Meredith O'Connor

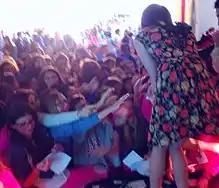
With Fans on Tour in Greece

Meredith O'Connor is an American singer, businesswoman and mental health activist. She is a former model and activist for the NGOCSD-NY supporting the United Nations and communities globally. She is regarded as influential in a Forbes feature for her global impact in pop culture. Her music has been featured on TeenNick and Radio Disney.